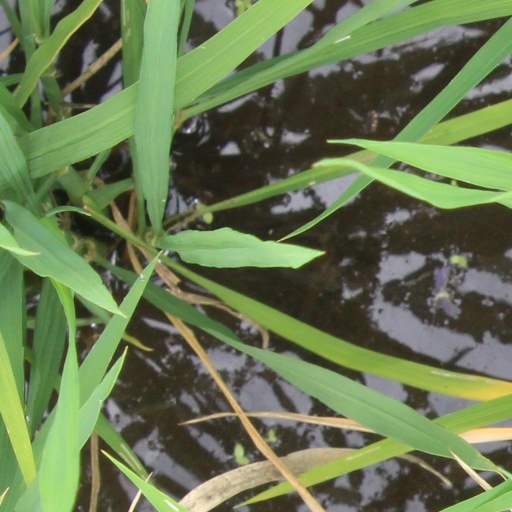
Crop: rice